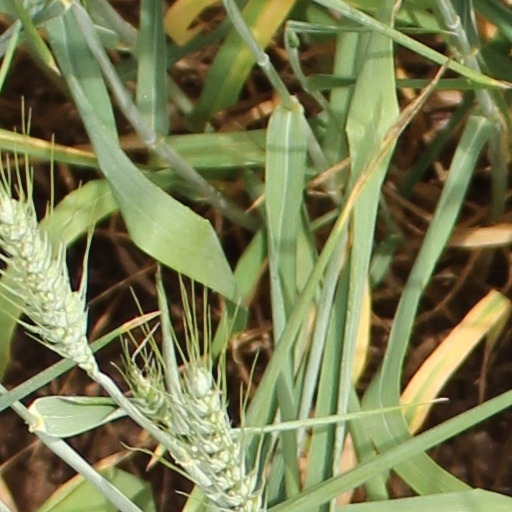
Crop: wheat